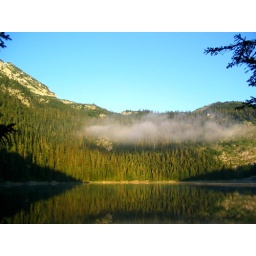
A low flying cloud above a lake . . .